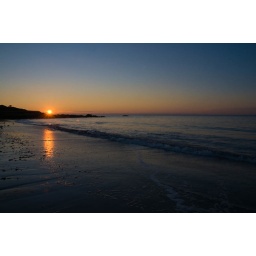
A bit more of the water and sand in this one, and the sky is catching blue now.